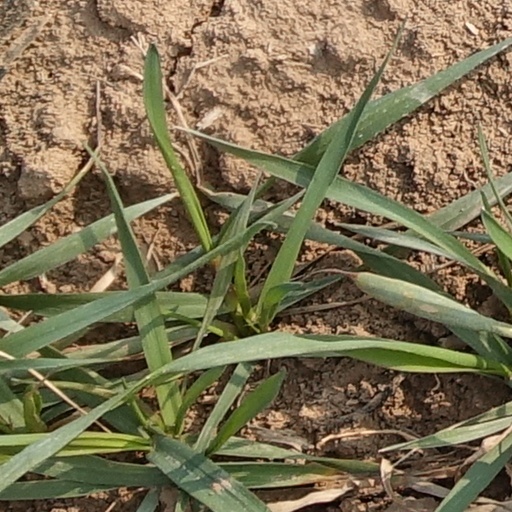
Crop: wheat